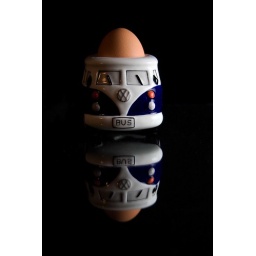
My favorite thing in the kitchen my camper van egg cup I love it...